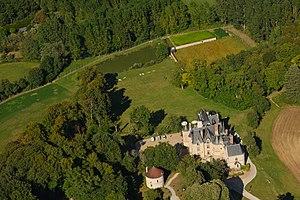
Le Château de Brou 37800 Noyant-de-Touraine
Noyant-de-Touraine est une commune française du département d'Indre-et-Loire, en région Centre-Val de Loire.